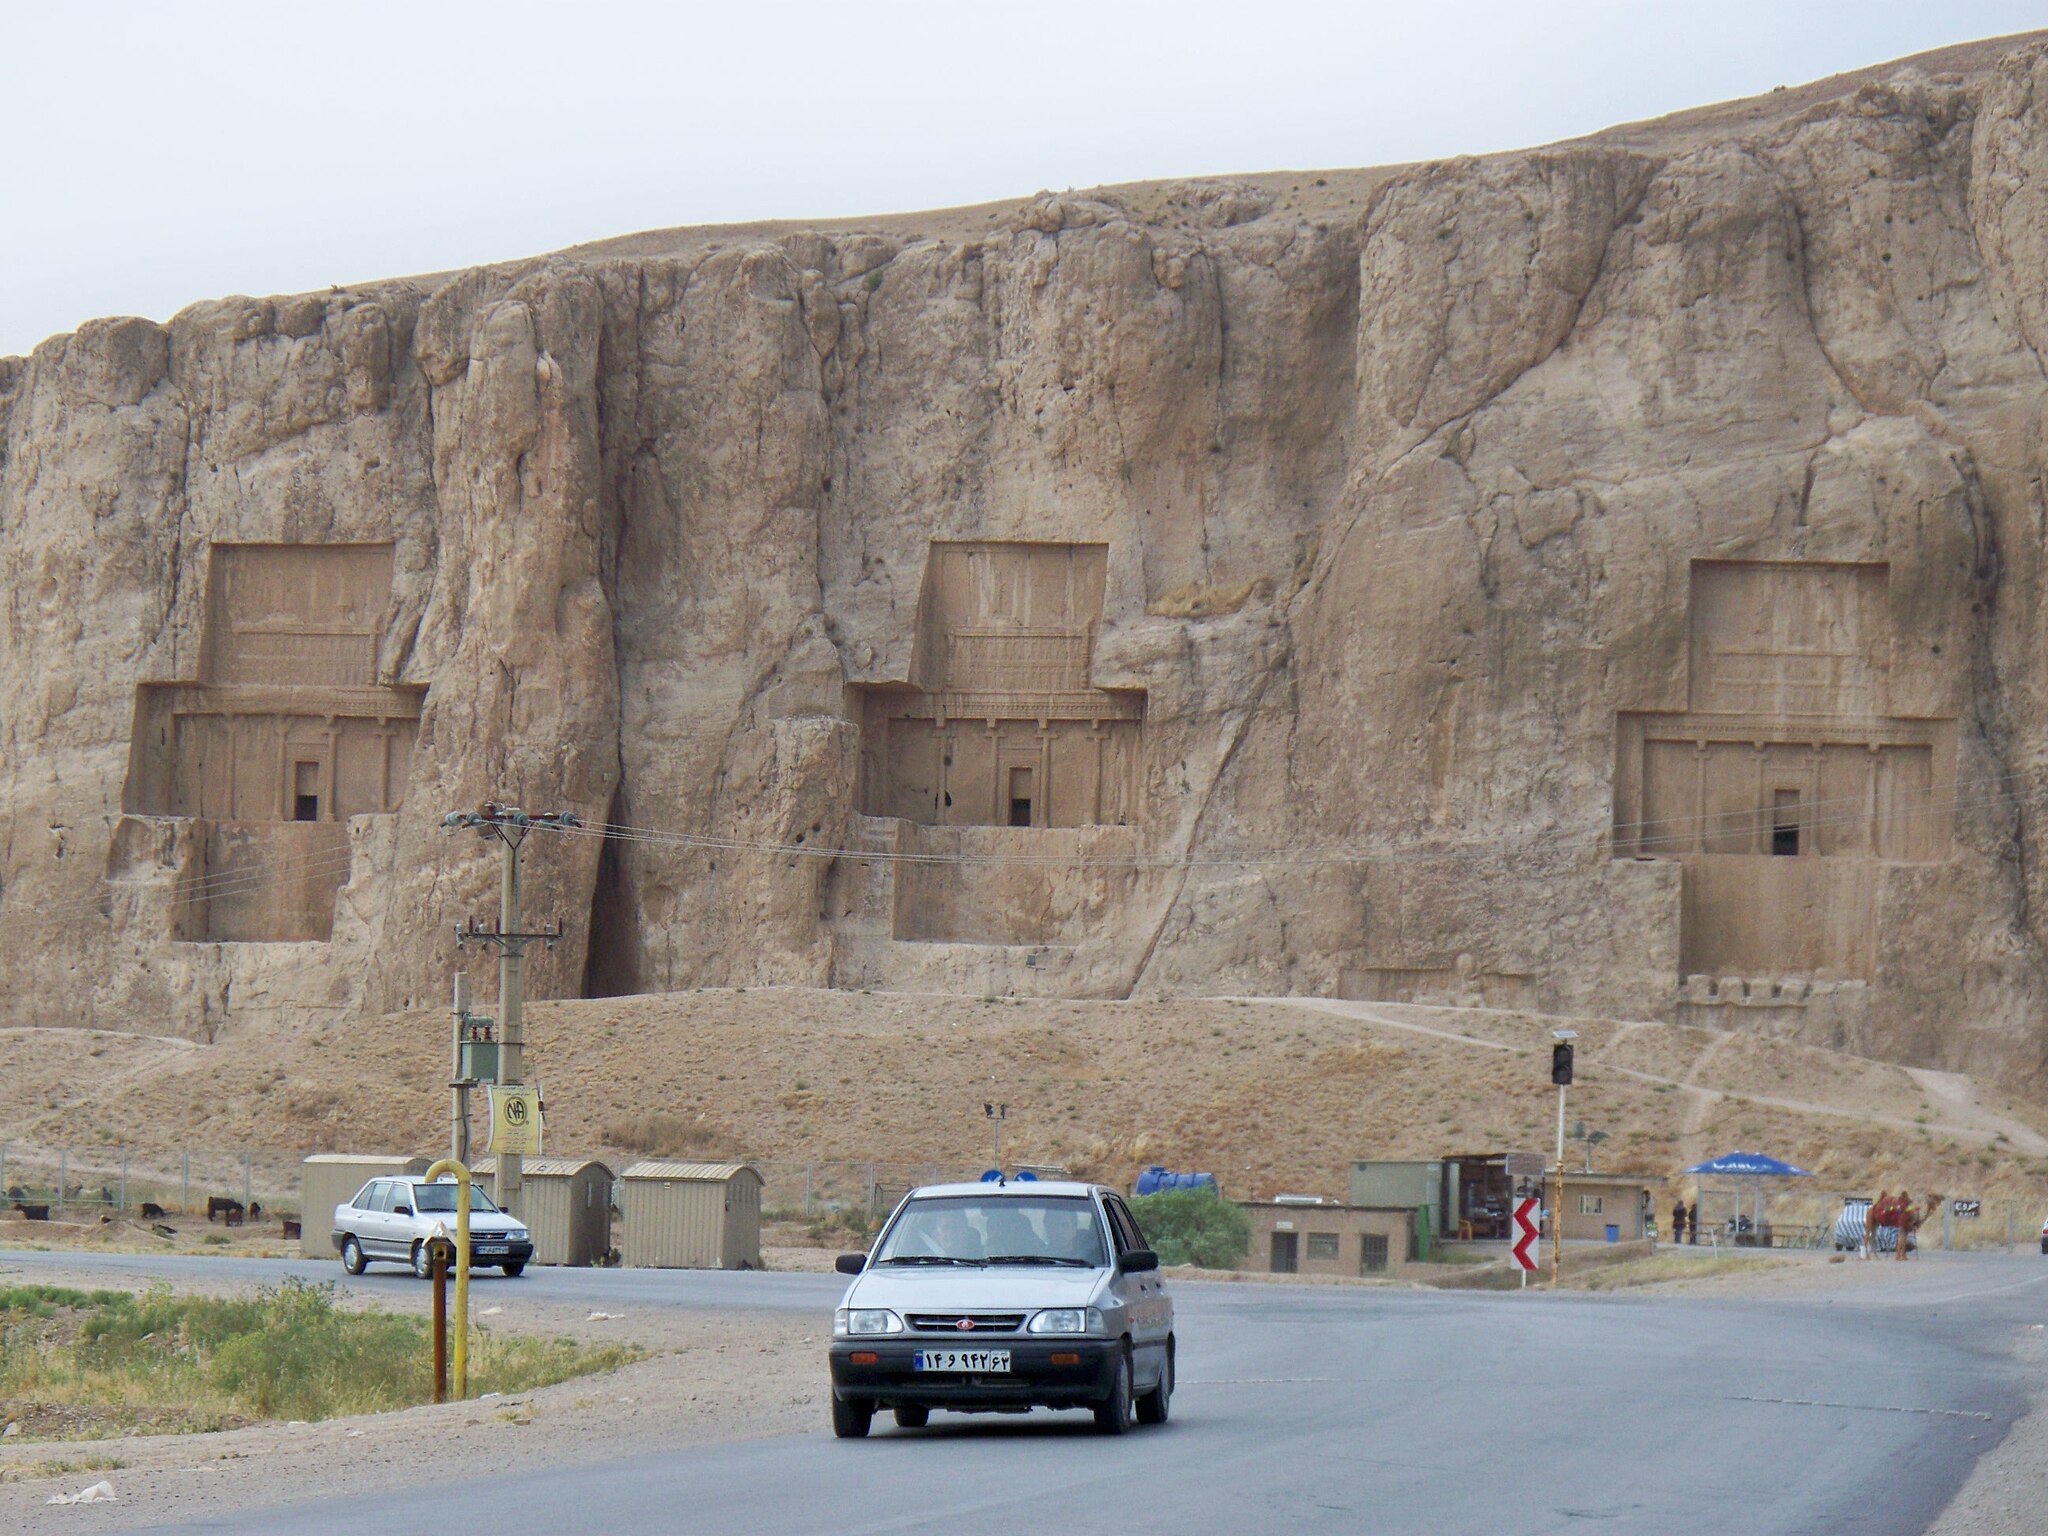
Title: Naqsh-E Rostam, Iran (28535428891)
Description: Naqsh-E Rostam, Iran
Date: 2008-01-01 12:00
Categories: Naqsh-e Rustam, Flickr images reviewed by FlickreviewR 2, Files uploaded by Orizan, Photographs by Sasha India